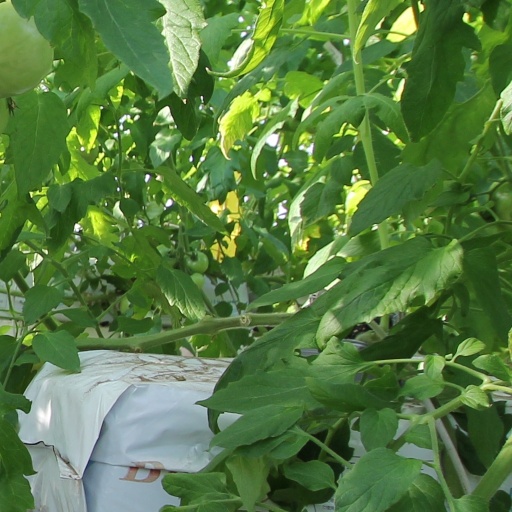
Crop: tomato